Higher-speed rail

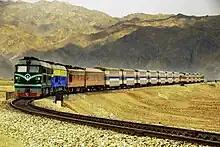
Train K9787 in the Southern Xinjiang railway.

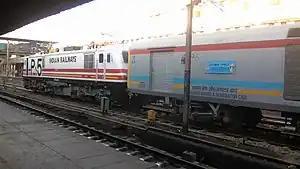
Gatimaan Express at New Delhi Railway Station

In China, higher-speed railways are railways that are not officially categorized as high-speed rail but allow CRH EMUs run on it with speeds up to 200 km/h. Typically these lines are classified as Grade I conventional railways and are used by both passenger and freight services.